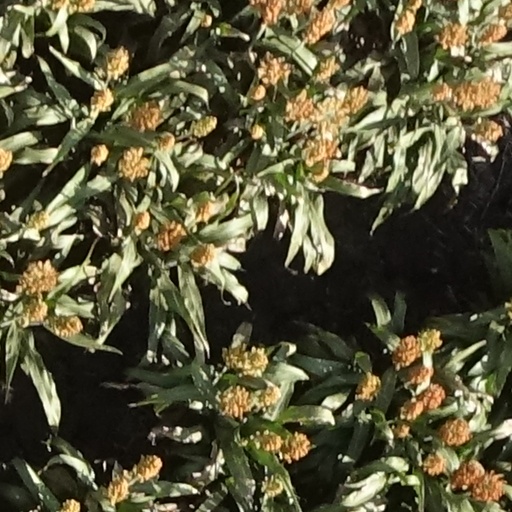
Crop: sorghum